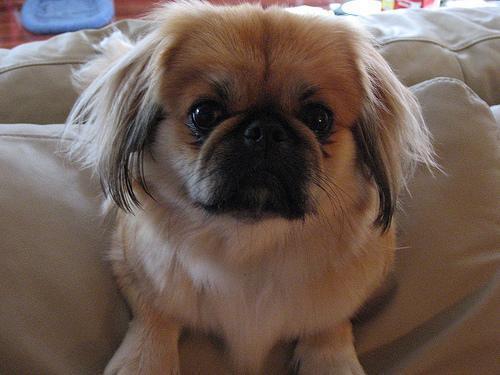
Pekinese